Nordkapp Municipality

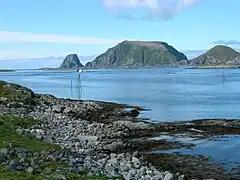
View towards "Gjesværstappan" islands with seabird colonies

The municipality encompasses the island of Magerøya, but also parts of the mainland on the Porsanger Peninsula and Sværholt Peninsula on both sides of the Porsangerfjorden. There are many other fjords in the municipality including Duksfjorden, Kåfjorden, Kamøyfjorden, and Skipsfjorden. The main island is Magerøya and there are a few islands located around Magerøya including Gjesvær, Gjesværstappan, Lille Kamøya, and Store Kamøya. The highest point in the municipality is the tall "Savzavárri".